World Pipe Band Championships

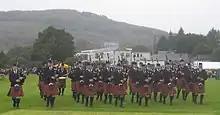

In the Novice Juvenile and Juvenile categories, band members must be under the age of eighteen, with the exception of one "adult" player, often instructors, who may serve as the Pipe Major or Pipe Sergeant. The remaining categories have no age restriction, but are based on proficiency. Grade One is the highest of these categories, and Novice is the lowest. Grading and eligibility are overseen by the Royal Scottish Pipe Band Association (RSPBA), and bands must apply for downgrading or upgrading.